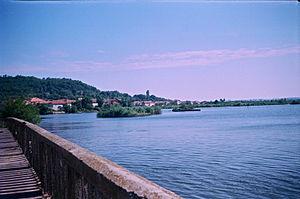
Mihajlovac est un village de Serbie situé dans la municipalité de Negotin, district de Bor. Au recensement de 2011, il comptait 515 habitants.